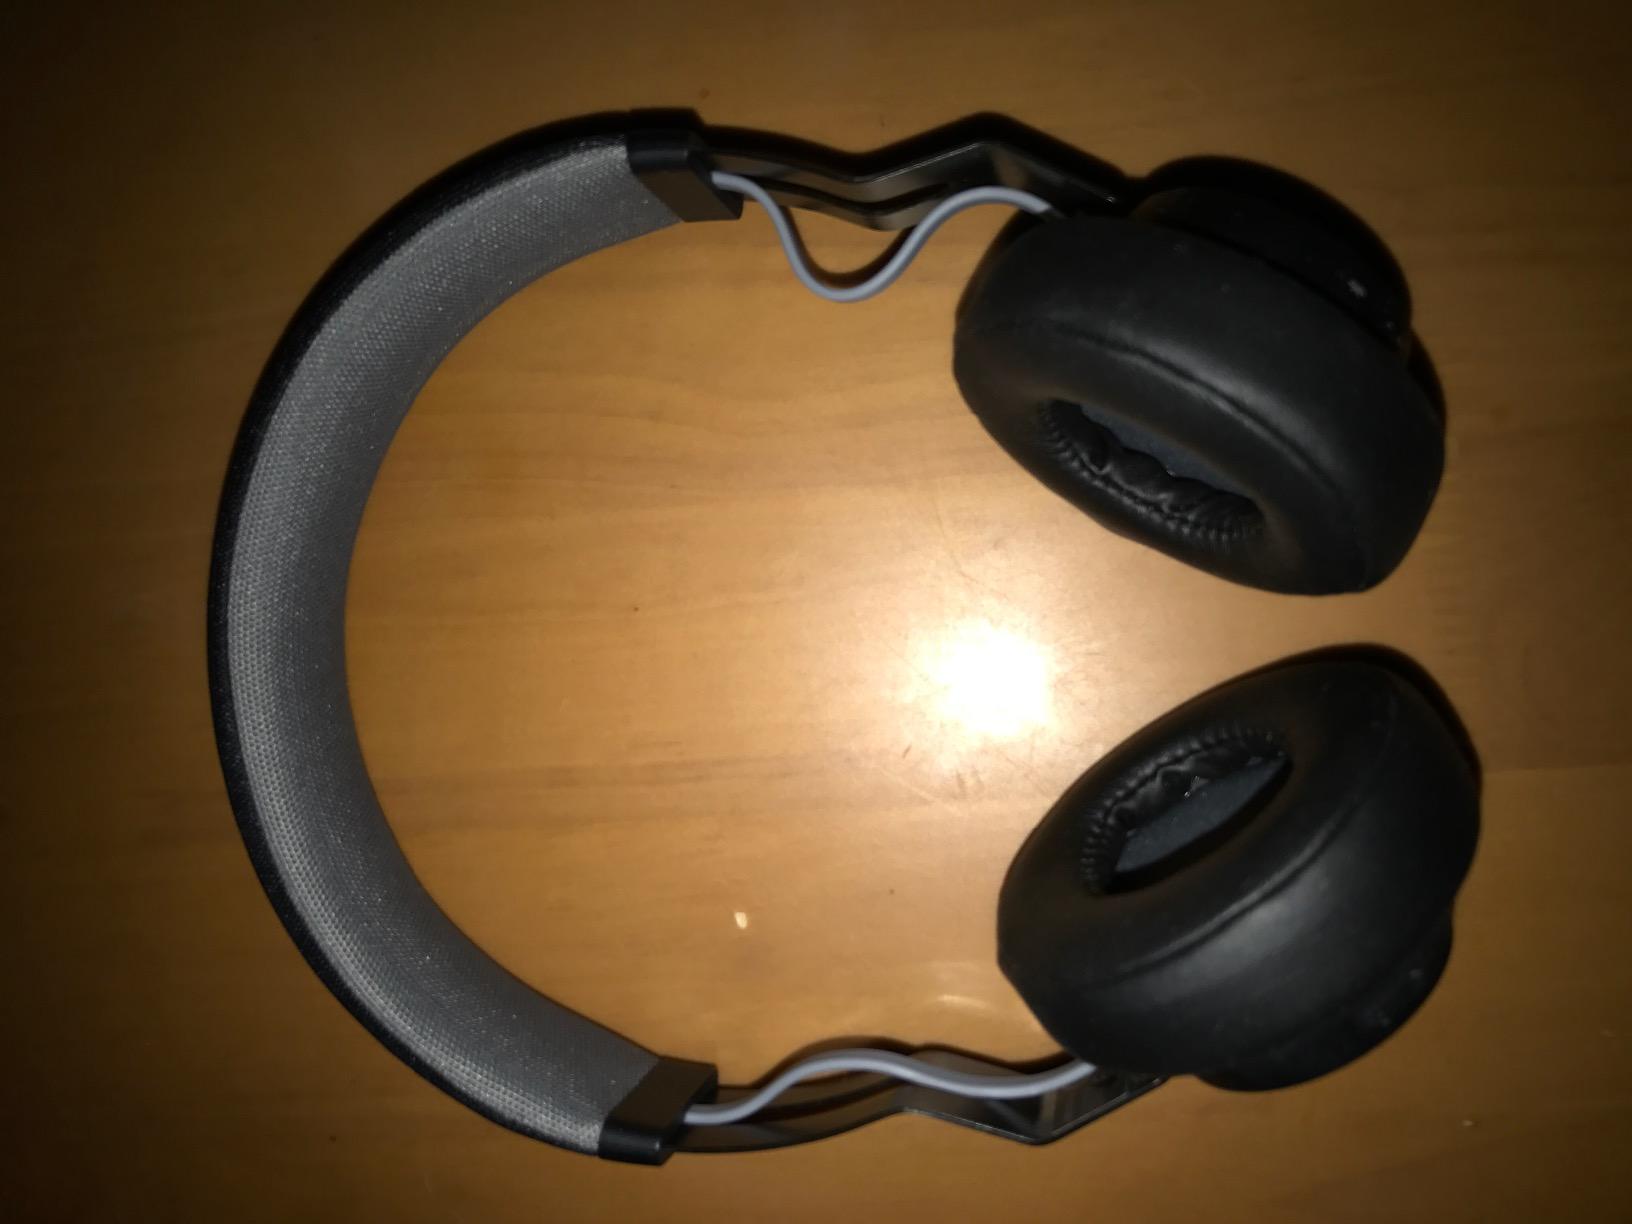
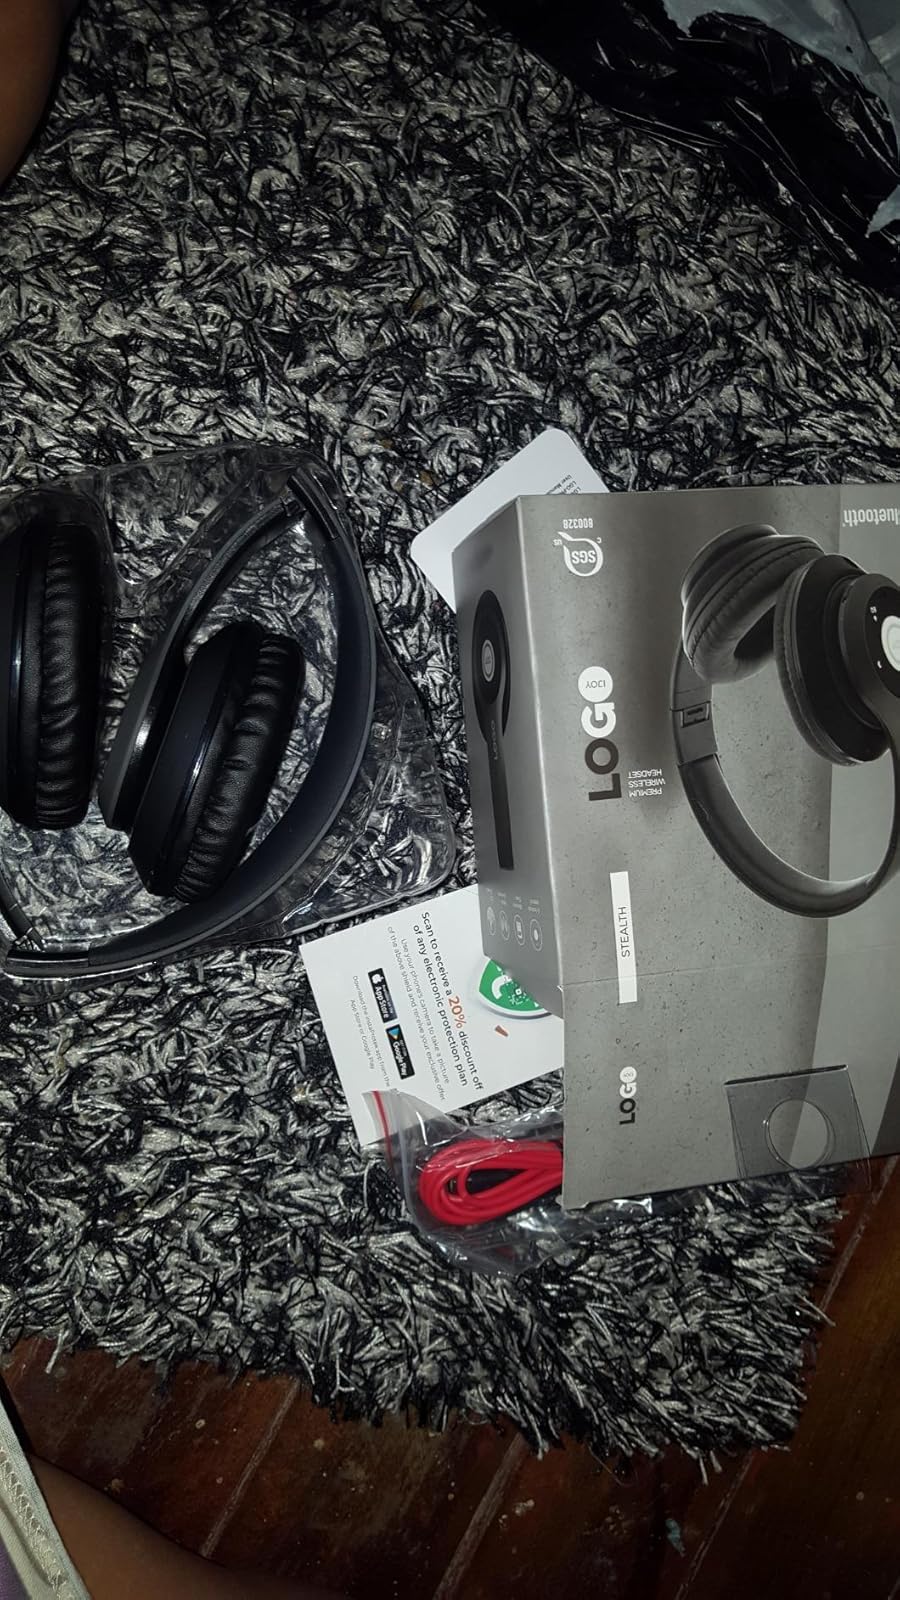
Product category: headphones
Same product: no